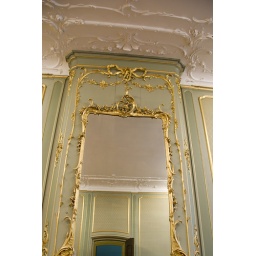
Mirror, wall and ceiling in a house in Hoorn. King William II stayed the night here in 1843.